Buenos Aires Great Southern Railway

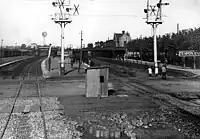
Temperley station in 1925, with the Railway signalling system clearly displayed.

Although the construction of a new station had been approved, a neighbours committee (led by Mar del Plata pioneer Pedro Luro) opposed to the old station was demolished, requesting its preservation. Percy Clarke, manager of the company had to accept the neighbours' claim. The other point of conflict with the inhabitants of the city was the path of the new line. While the company wanted to build the new station near to the coast (to reduce costs), the neighbours demanded the station should be located far from the most populated areas of the city. Finally, the BAGSR agreed to build the new station where the neighbours demanded.